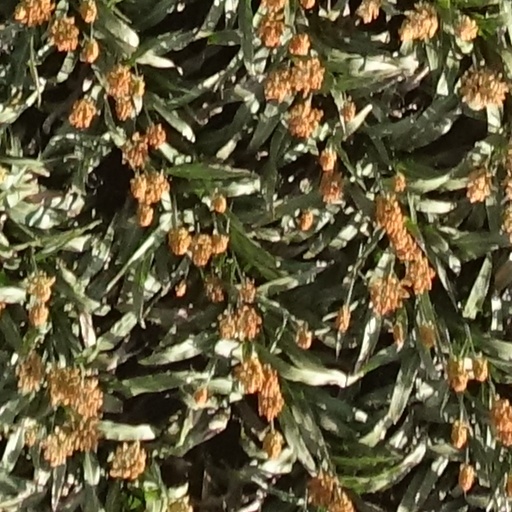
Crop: sorghum